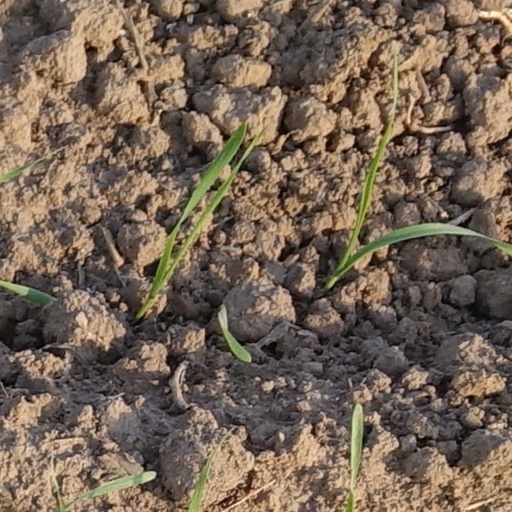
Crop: wheat